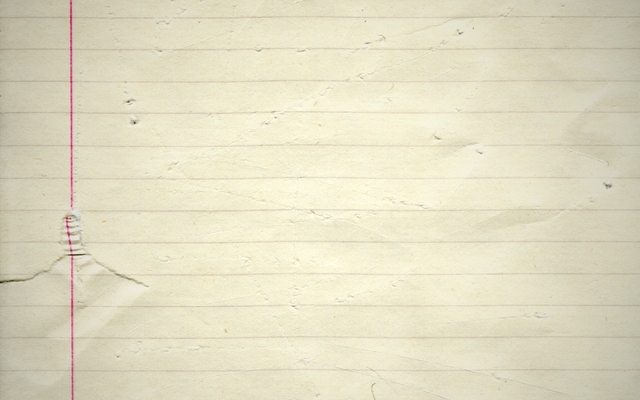
Texture: lined